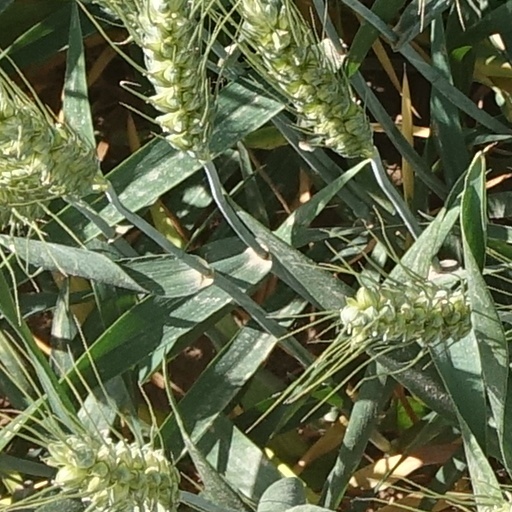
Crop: wheat